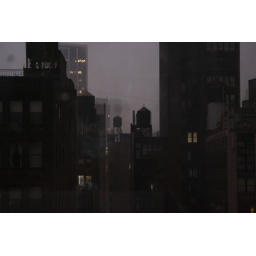
Dark water tower night in NYC